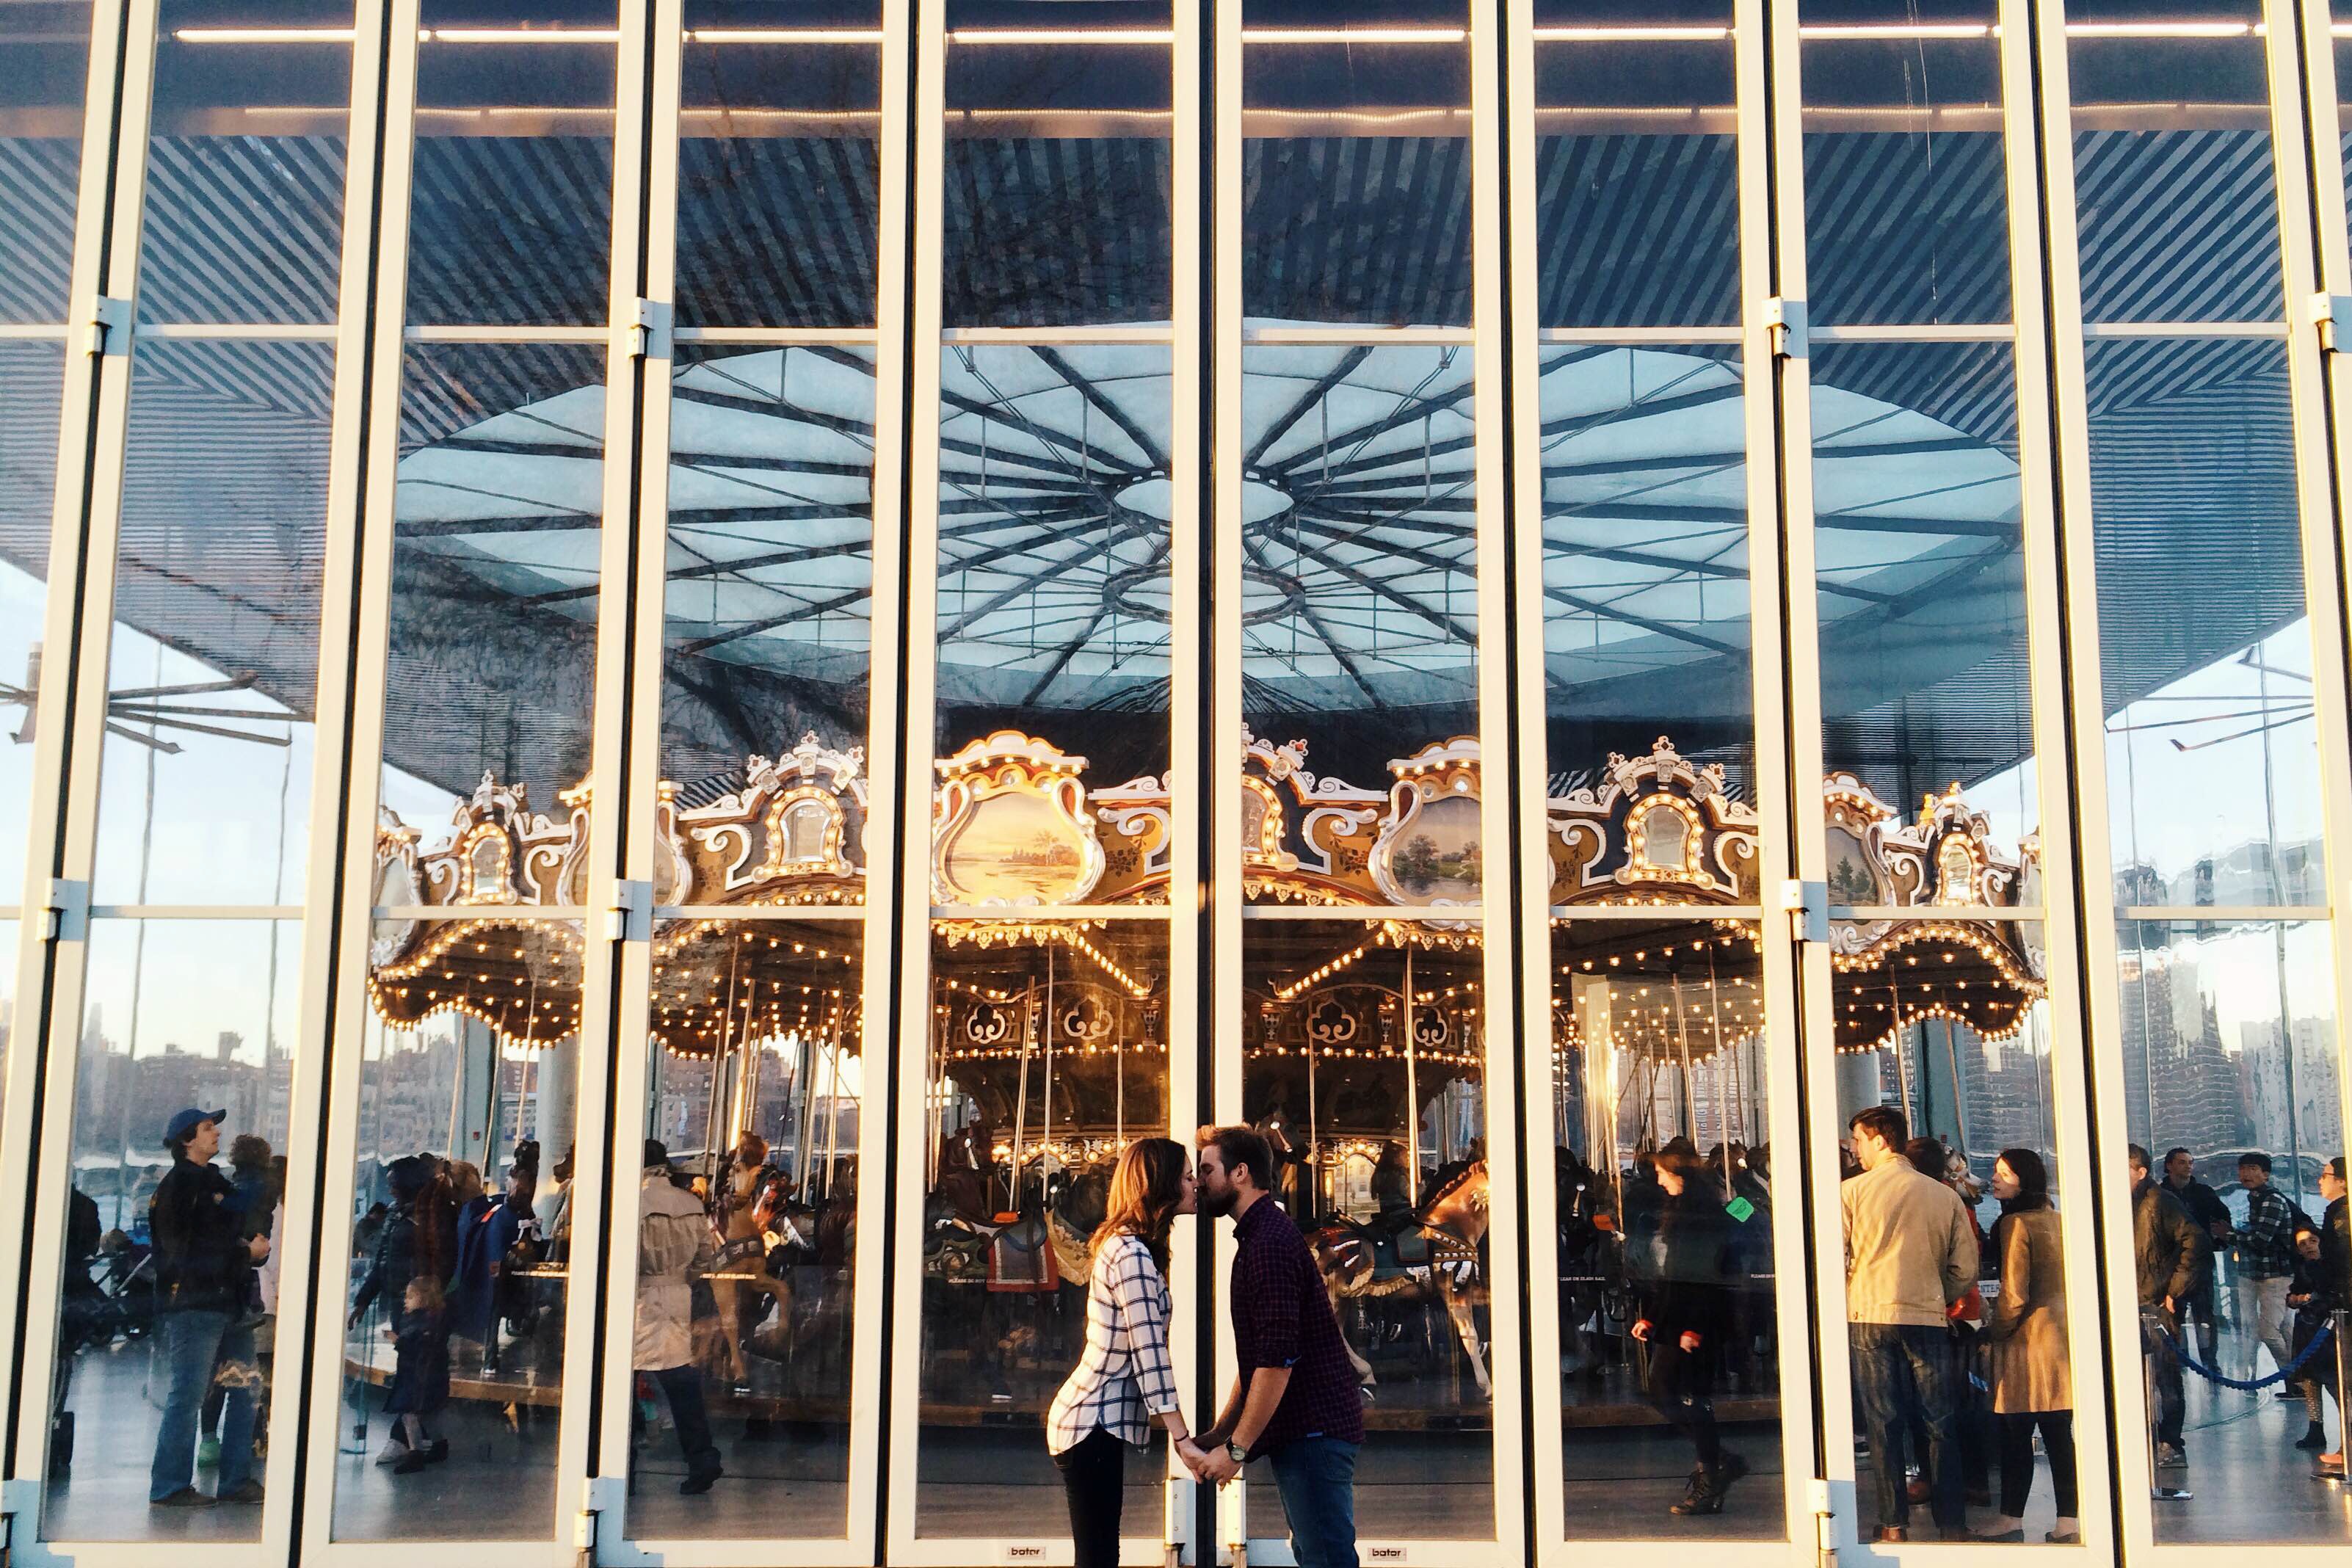
structure, people, girl, window, building, crowd, guy, love, plaza, couple, romance, romantic, facade, kissing, interior design, design, pedestrians, windows, retail, merry go round, shopping mall